Elephant Pass

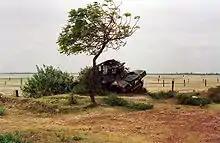
Daimler Armoured Car rusting by a tree in the area around Elephant Pass

However, in a major military defeat, the Sri Lankan Army lost control of Elephant Pass to the LTTE on 22 April 2000 in the Second Battle of Elephant Pass. The pass was eventually recaptured by Sri Lankan Army in the Third Battle of Elephant Pass in 2009, as part of a campaign that led to military defeat of the Tamil Tigers.